Buzz Potamkin

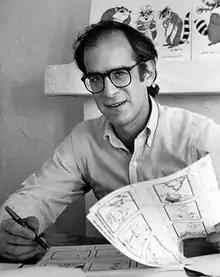

Marshall "Buzz" Potamkin (November 22, 1945 – April 22, 2012) was an American television producer and director known for founding his own television advertisement production studio, Perpetual Motion Pictures aka Buzzco Associates, and helping to establish Southern Star Productions. Along with advertisements, Potamkin focused on producing made-for-television animation, beginning with several television films based on the "Berenstain Bears" series of children's books. He went on to produce series for Turner Entertainment Co. and, more specifically, Cartoon Network, including every episode of Cartoon Network's animated showcase series, "What a Cartoon!", a project developed for aspiring animators to make pilot shorts that the network could choose to develop into full-fledged series.